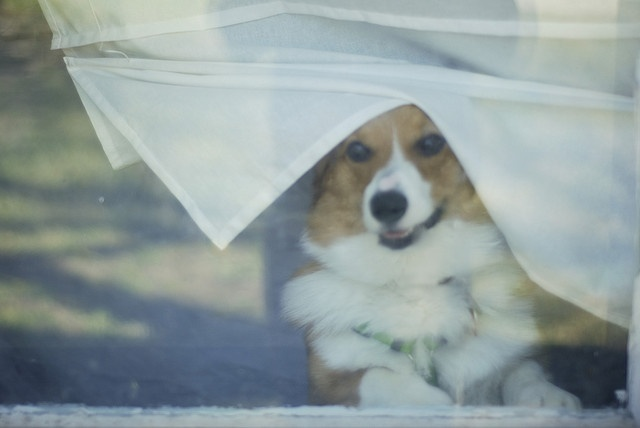
a small dog is under a white sheet
A dog pushing up a curtain to look out of a window
A dog lifting up the curtains with it's head to get a look out the window.
A very cute small dog with a cloth on his head.
A dog peering out from underneath a tablecloth.